Shamir's secret sharing

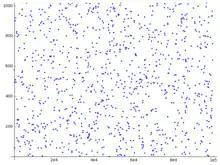
This is a polynomial curve over a finite field – the order of the polynomial has seemingly little to do with the shape of the graph.

The above attack exploits constraints on the values that the polynomial may take by virtue of how it was constructed: the polynomial must have coefficients that are integers, and the polynomial must take an integer as value when evaluated at each of the coordinates used in the scheme. This reduces its possible values at unknown points, including the resultant secret, given fewer than formula_1 shares.